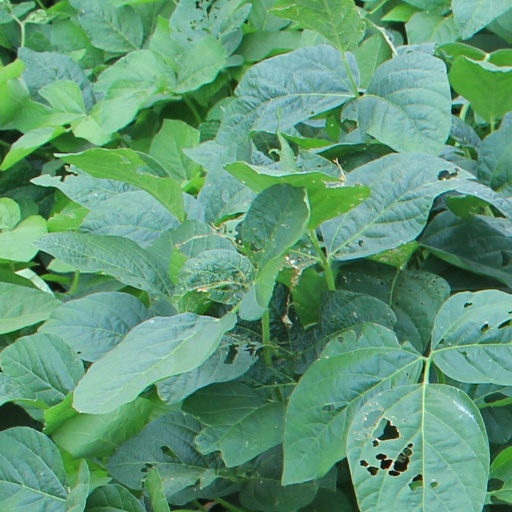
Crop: soybean